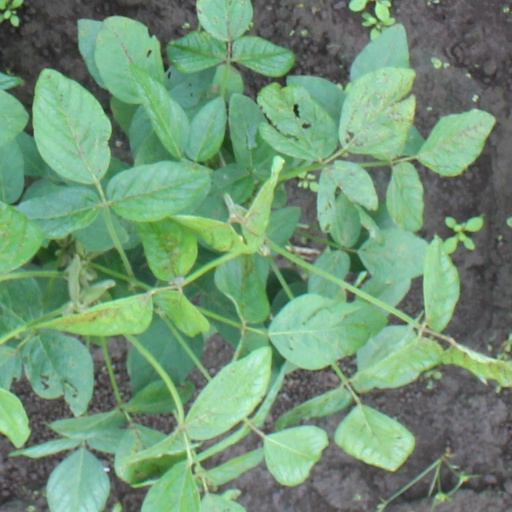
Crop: soybean